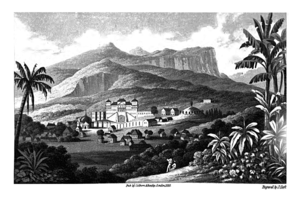
Le Palais Sans-Souci à Milot en Haïti, 1830